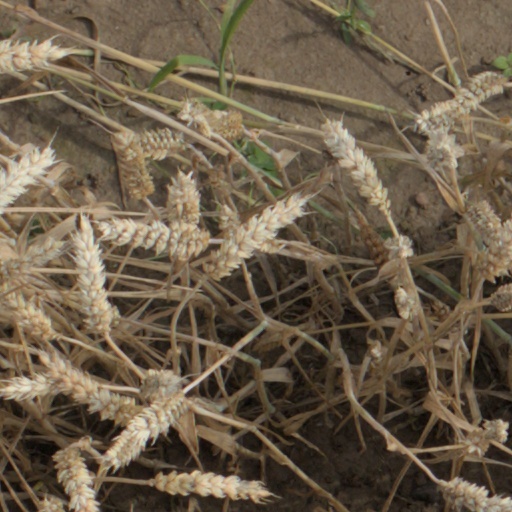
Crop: wheat